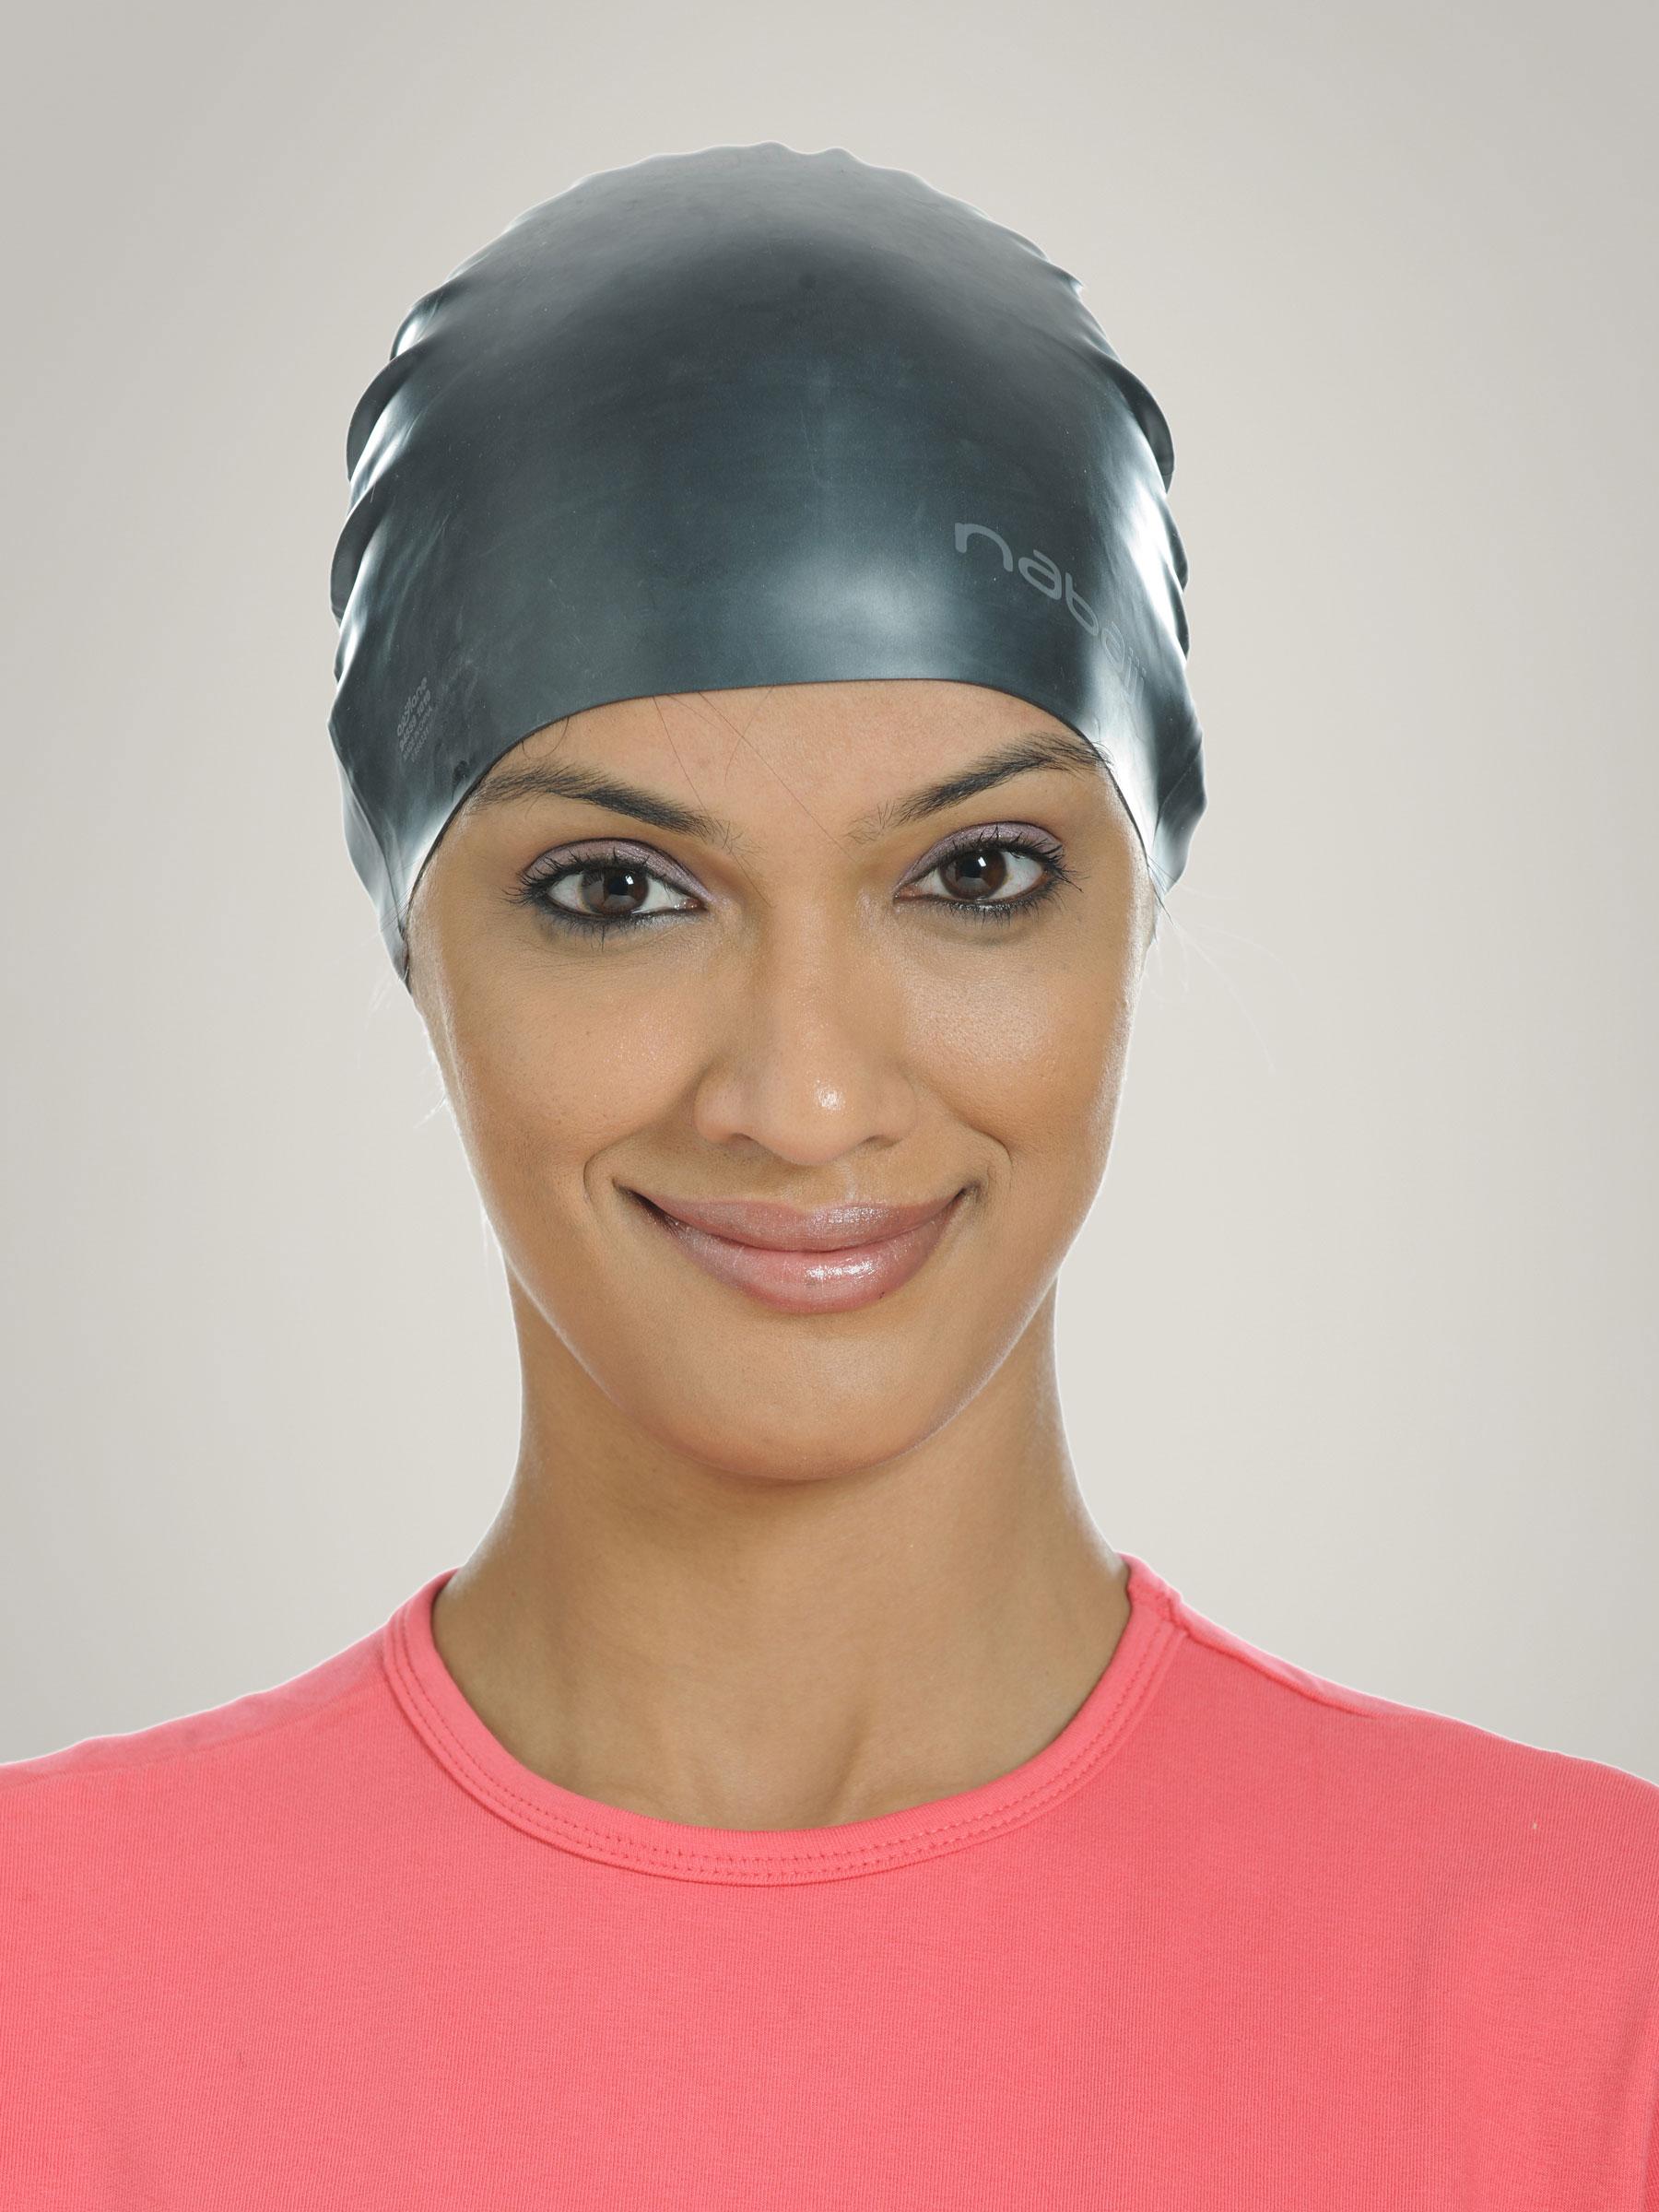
Nabaiji Unisex Black Silicone Swimming Cap
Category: Apparel / Bottomwear / Swimwear
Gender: Unisex
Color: Black
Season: Summer 2011
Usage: Sports